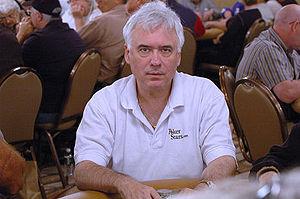
Tom McEvoy né le 14 novembre 1944 à Grand Rapids, est un joueur professionnel de poker et auteur.